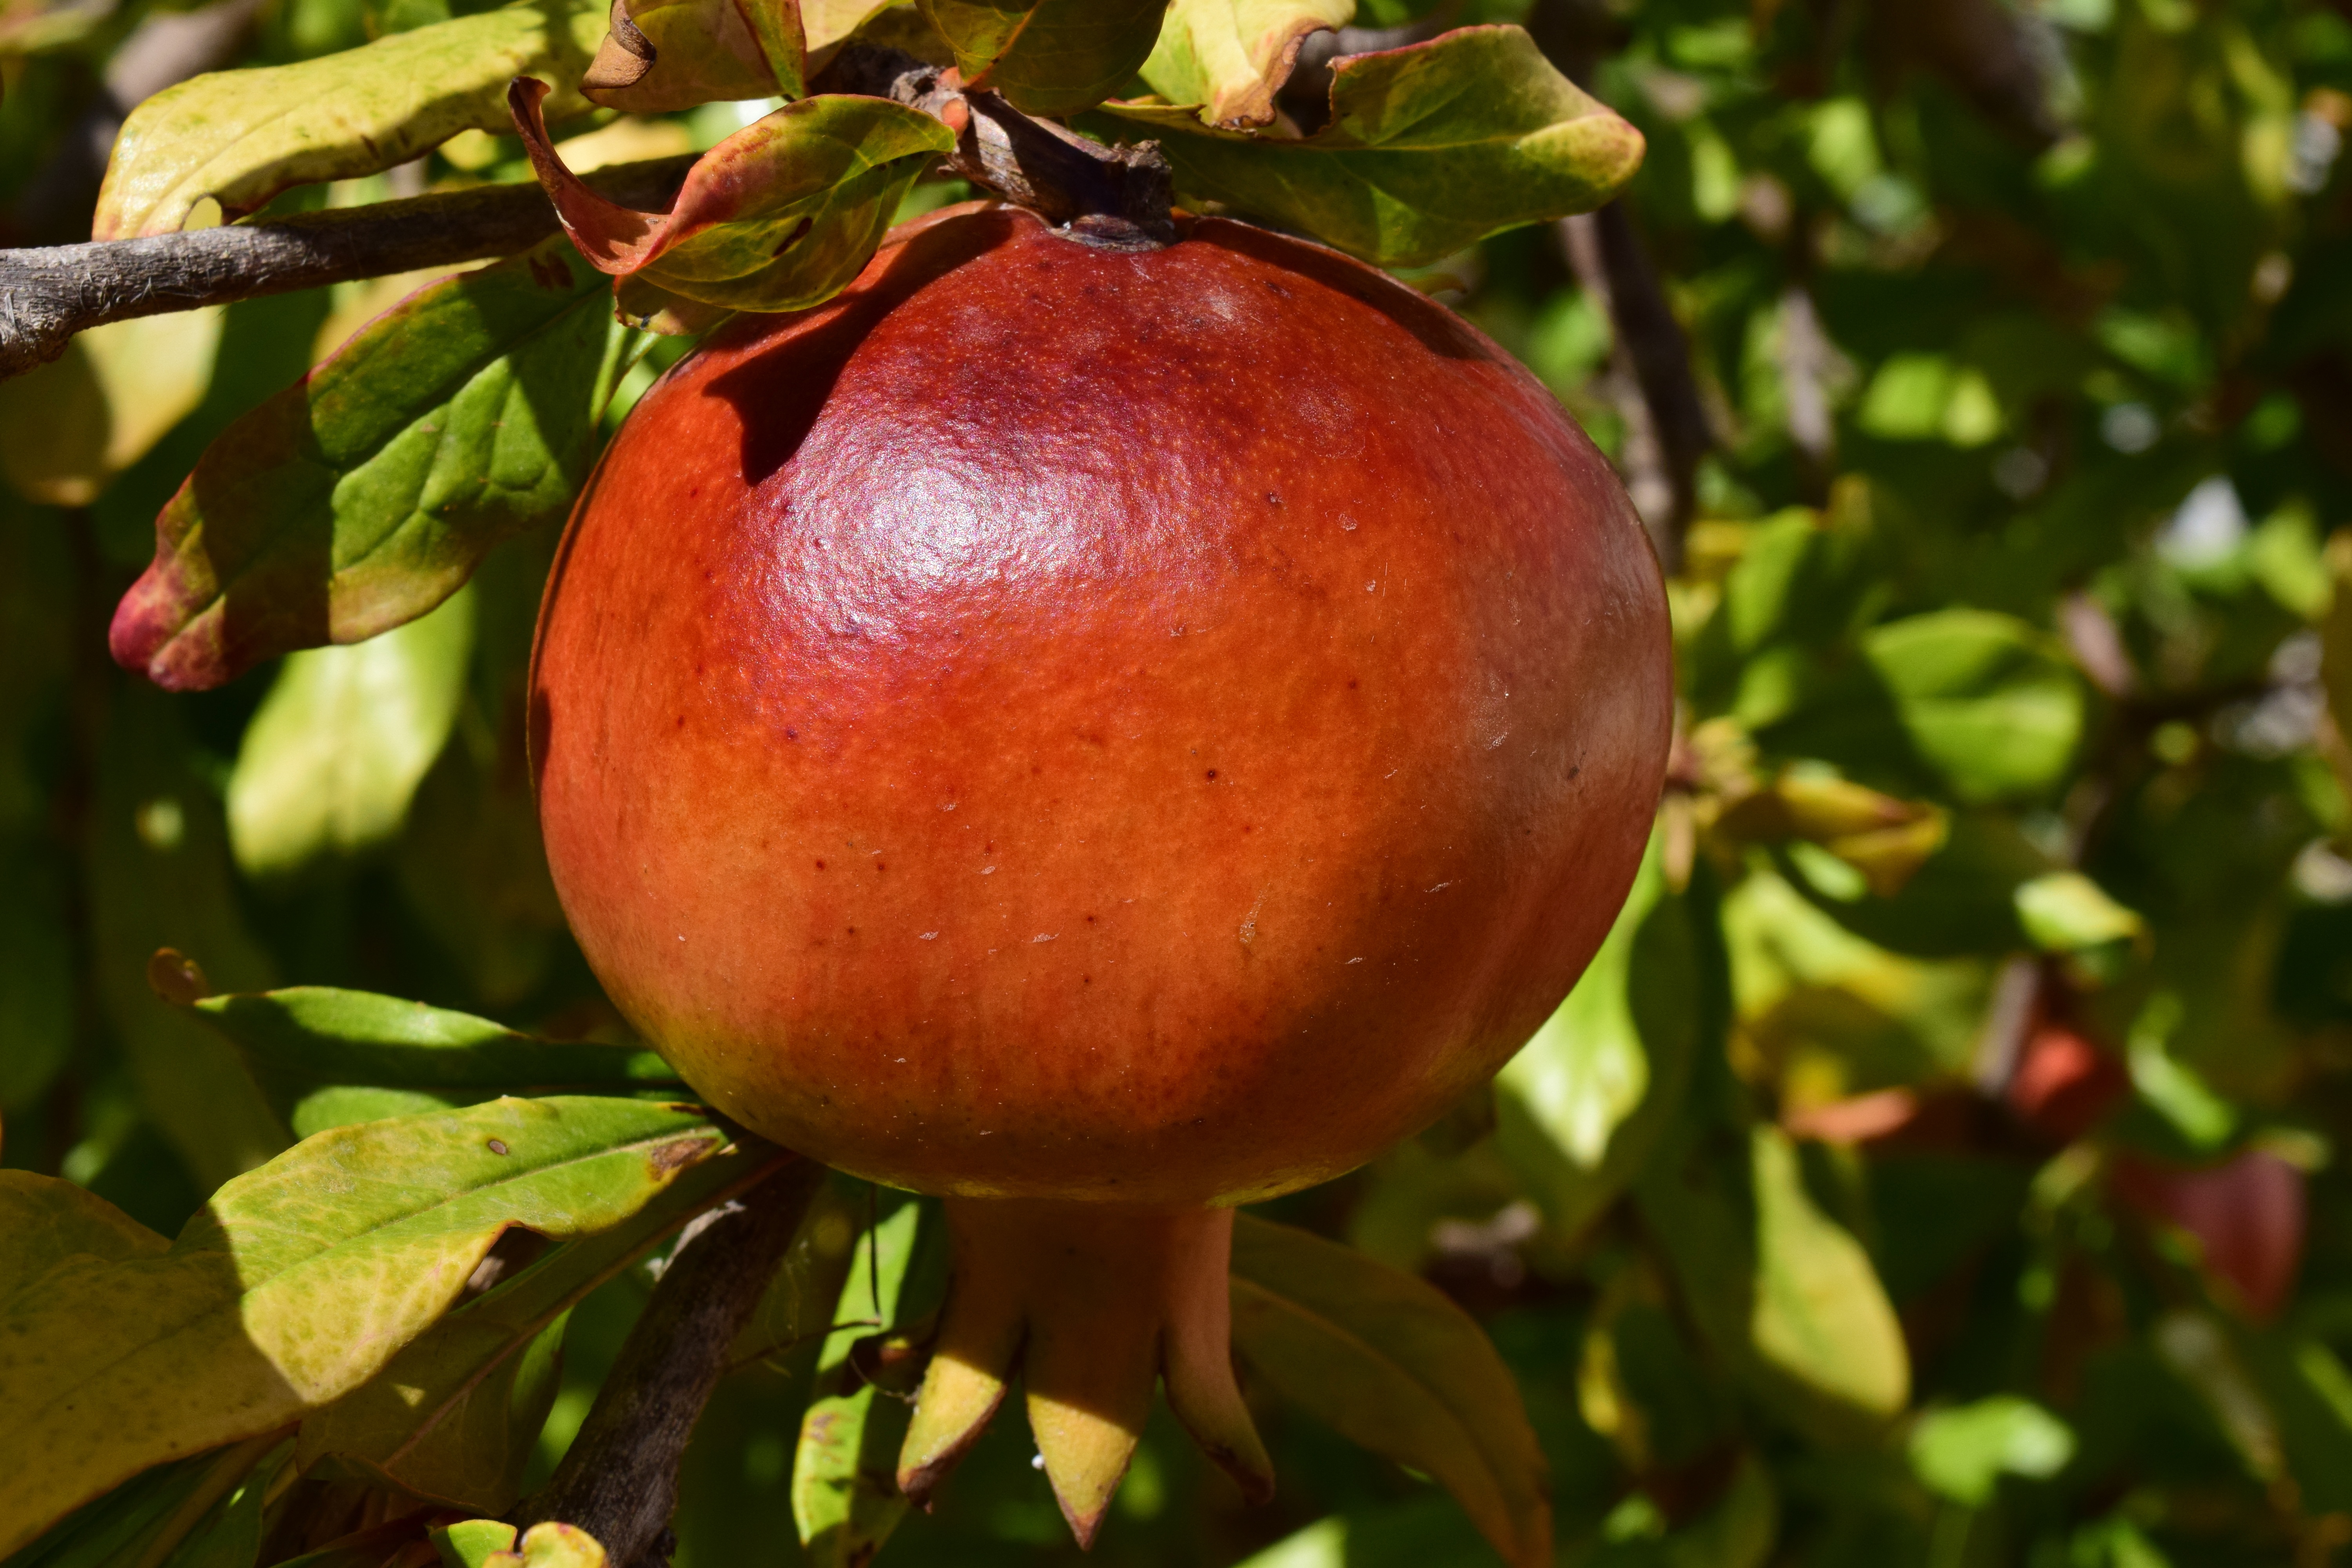
apple, tree, nature, branch, plant, fruit, sweet, flower, ripe, food, mediterranean, red, produce, healthy, eat, flora, delicious, pomegranate, nutrition, fruits, vitamins, macro photography, flowering plant, rose family, land plant, common persimmon